Old Campus Historic District (St. Lawrence University)

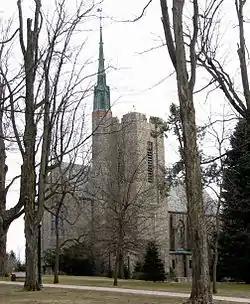
Gunnison Memorial Chapel, St. Lawrence University

The Old Campus Historic District is a national historic district on the campus of St. Lawrence University in Canton, New York, United States. The district includes eight contributing buildings and two contributing objects. It encompasses the structures built before 1930 and includes Beta Theta Pi Temple (1925–26), Gunnison Memorial Chapel (1925–26), Carnegie Hall (1905–06), Hepburn Hall (1925), Sykes Residence for Men (1930), Memorial Hall (1909), Piskor Hall (1907–09), Payson Hall (1910–11), and Dean-Eaton Residence Hall (1926–27). Also in the district are the separately listed Richardson Hall (1855–56) and Herring-Cole Hall (1869–1902).